2nd Light Armored Reconnaissance Battalion

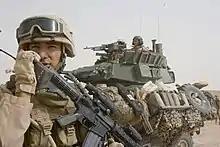
A 2nd Light Armored Reconnaissance Battalion Marine and LAV-25 in Iraq during June 2008

The United States Marine Corps Light Armored Reconnaissance Battalions, or LAR Battalions, are fast and mobilized armored terrestrial reconnaissance units that conduct reconnaissance-in-force (RIF) ahead of the battalion landing teams or division infantry forces. They mainly provide the Marine Air-Ground Task Force and the Marine Expeditionary Unit commanders vital intelligence of the enemy.